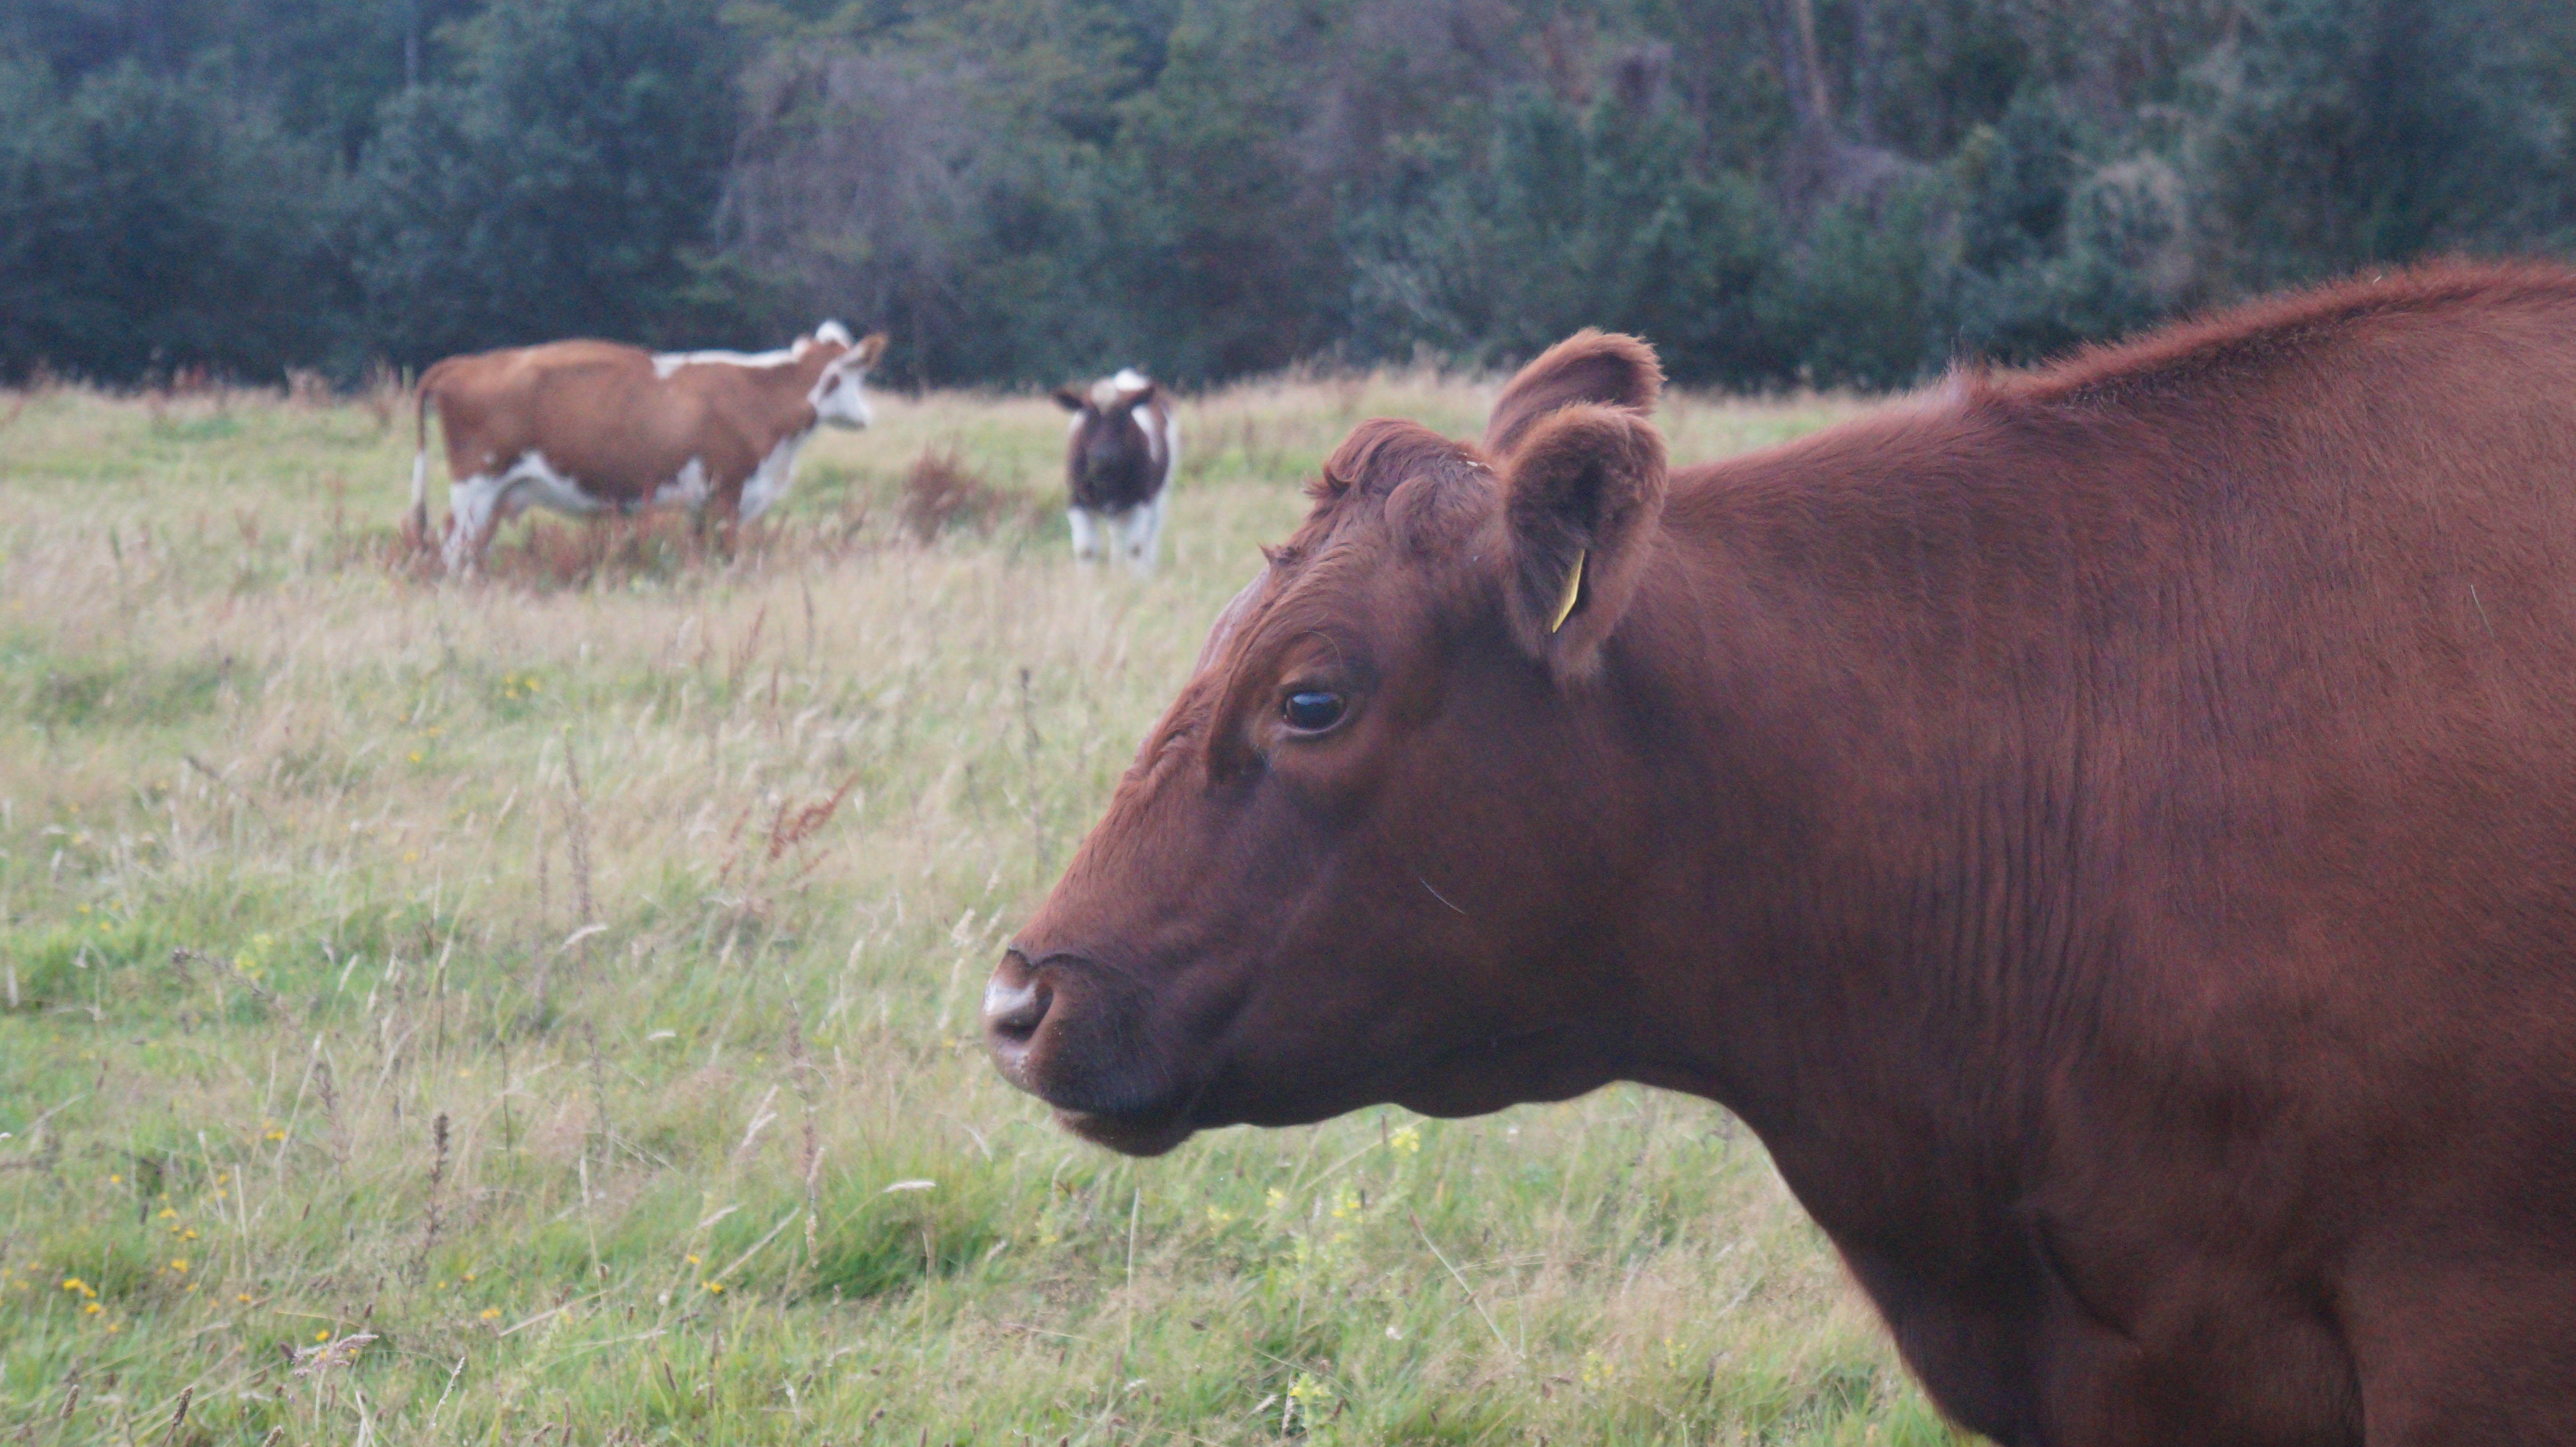
grass, field, farm, meadow, prairie, wildlife, herd, pasture, grazing, mammal, fauna, bull, grassland, vertebrate, ox, rural area, cattle like mammal